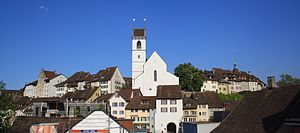
Aarau
Aarau er hovedbyen i den schweiziske kanton Aargau, og i distriktet Aarau. Den blev grundlagt omkring 1240 af grevskabet i Kyburg, og ligger ved floden Aare, syd for foden af Jurabjergene og vest for Zürich. Aarau har 21.268 indbyggere.